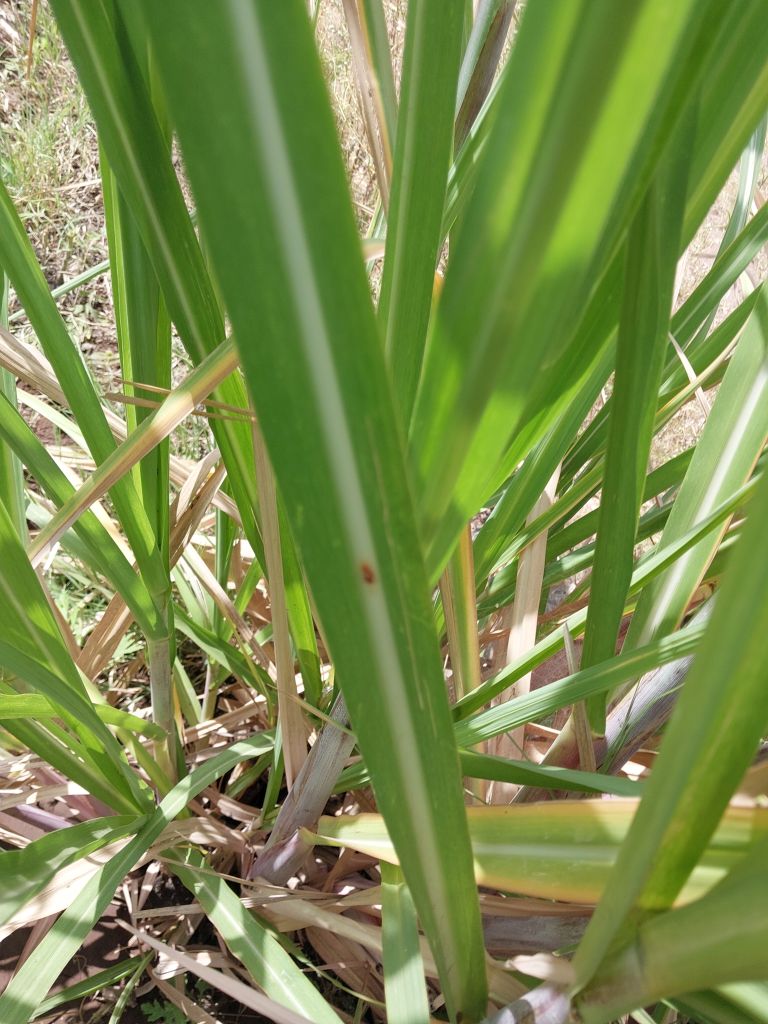
Label: Brown Spot